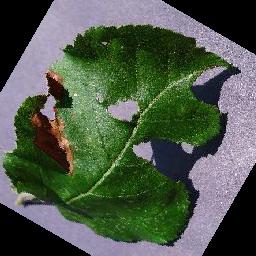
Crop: apple
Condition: black_rot